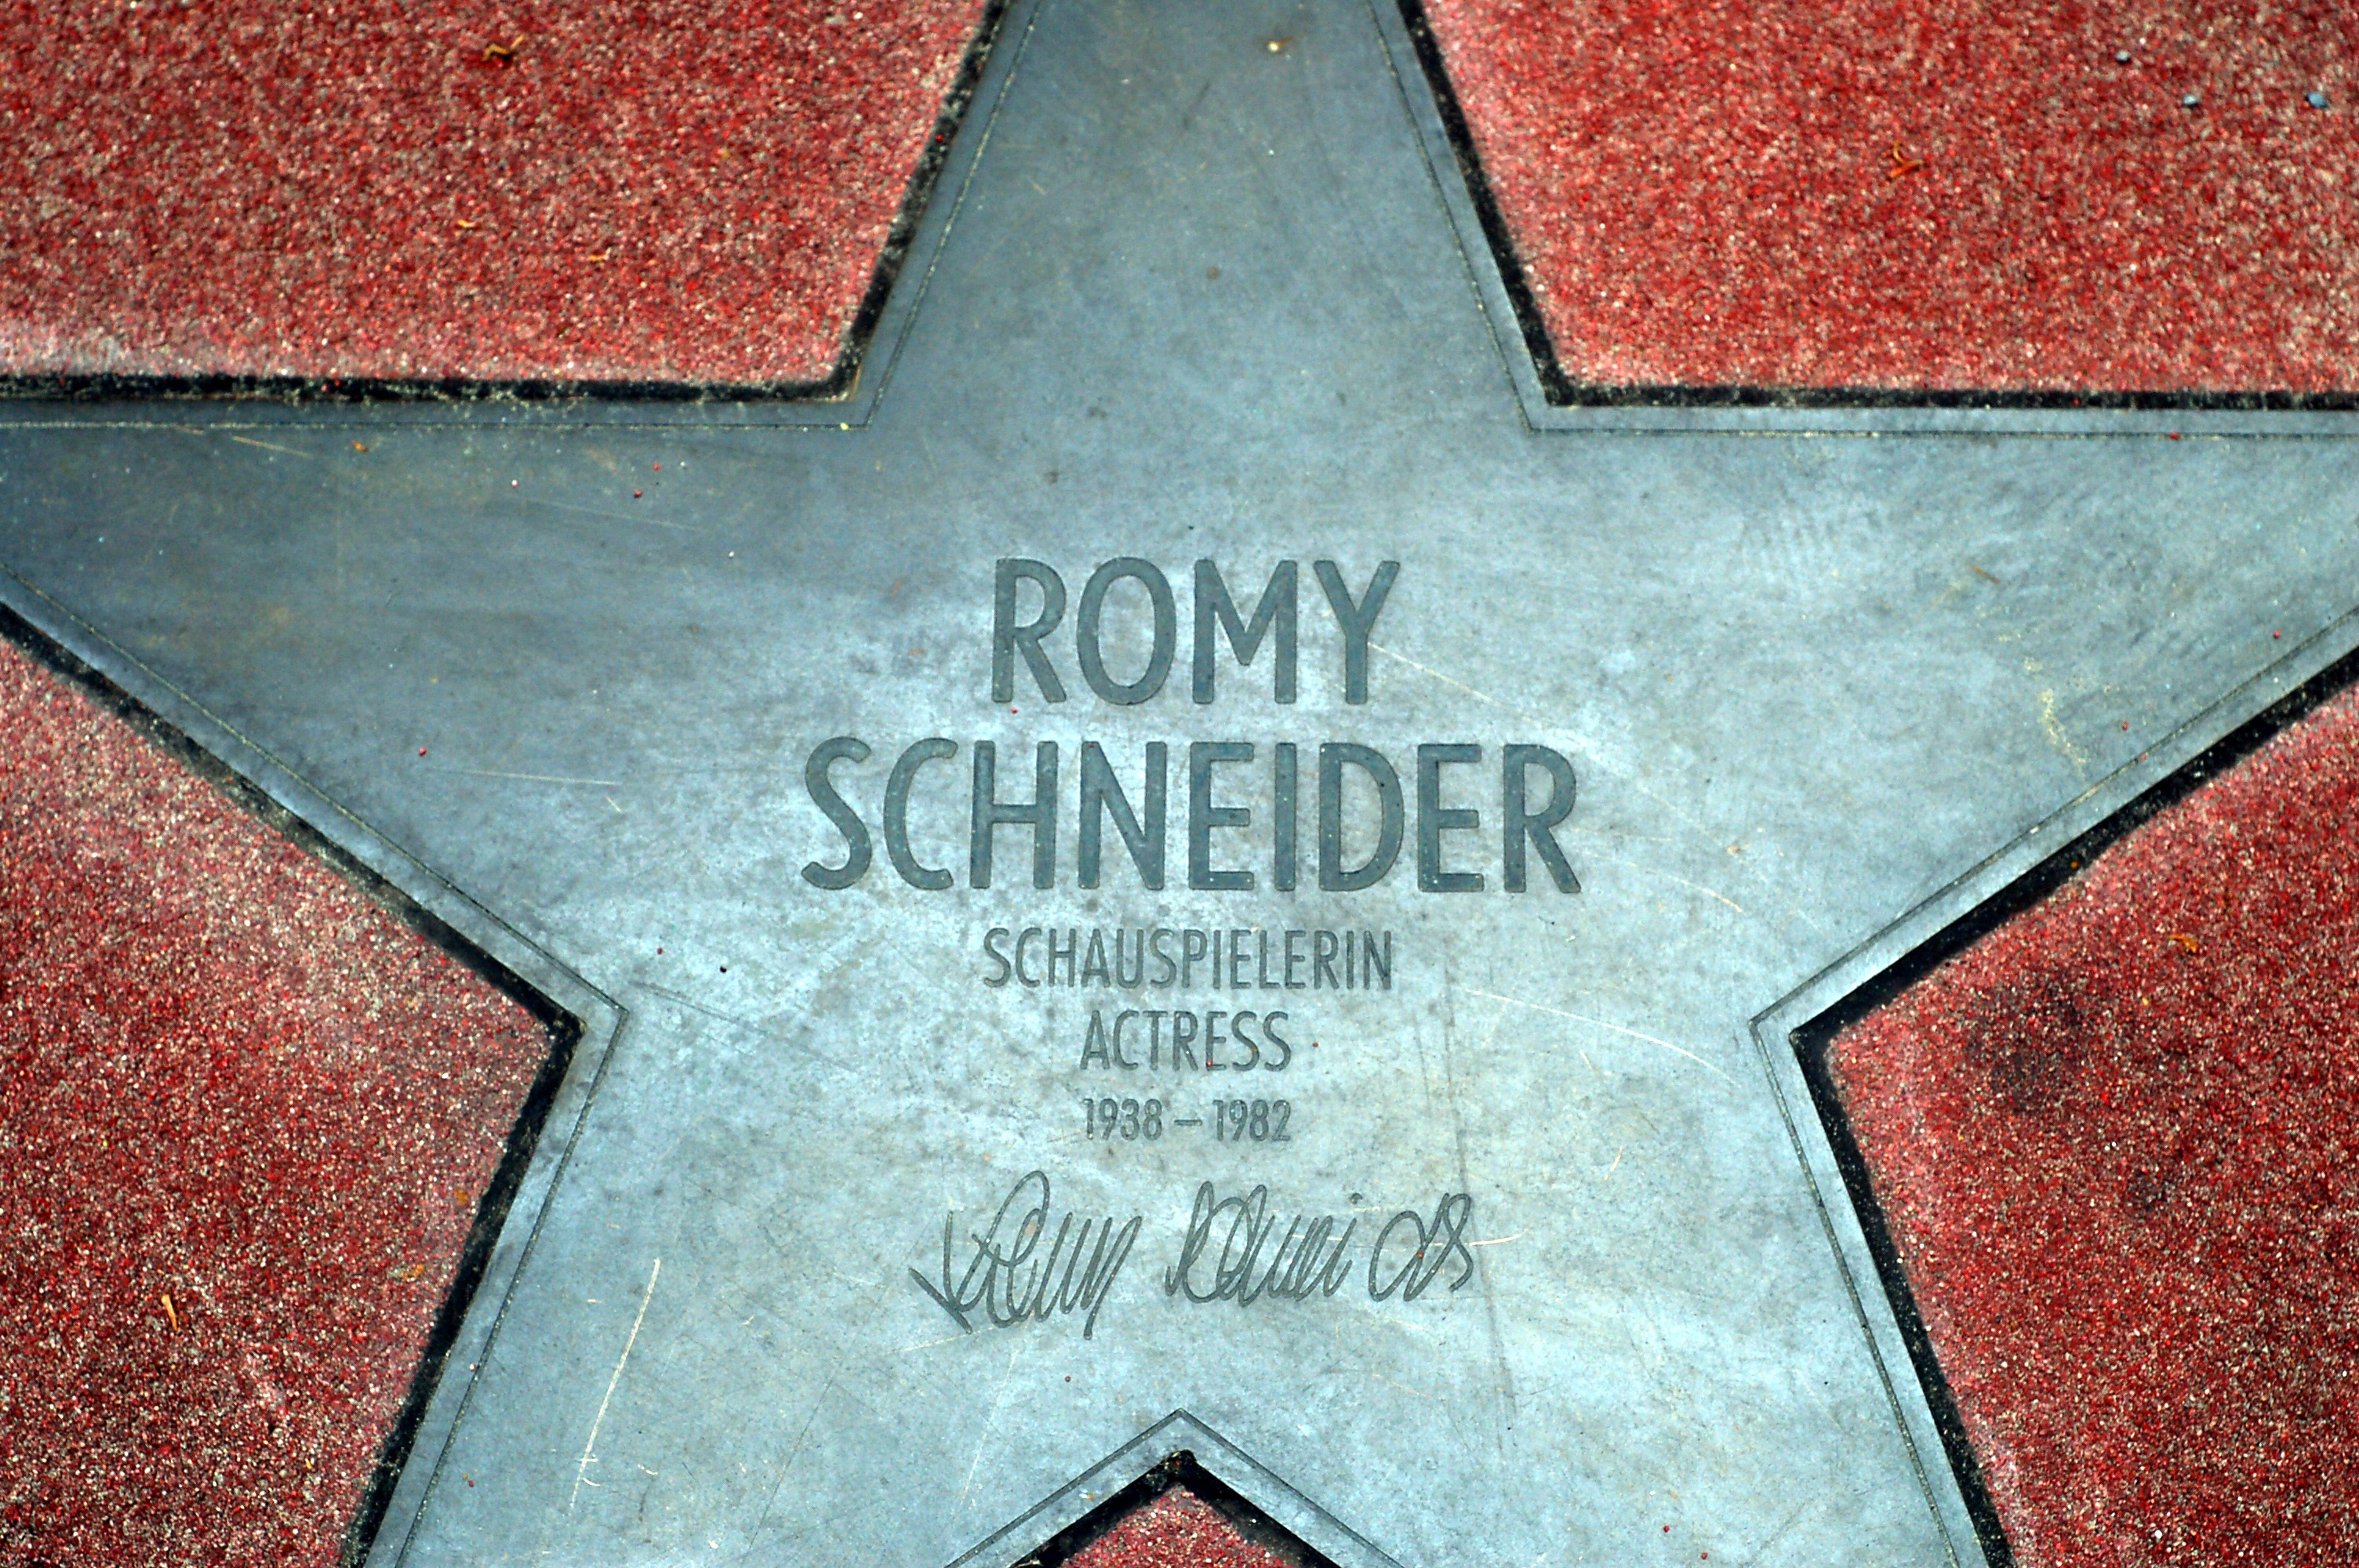
star, floor, asphalt, pavement, red, memory, lane, tribute, art, berlin, movie, actress, sissi, flooring, road surface